Pares (food)

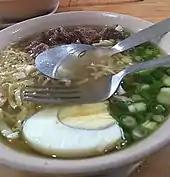
Beef "pares mami"

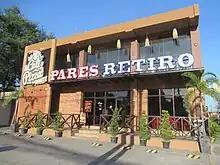
Pares Retiro, a franchise of restaurants selling beef "pares".

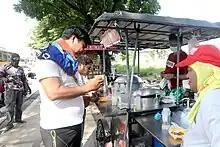
A beef "pares mami" stall in Quezon City.

Beef "pares", or "pares" as it is commonly known, is a meal that consists of beef "asado" (beef stewed in a sweet-soy sauce), garlic fried rice, and a bowl of beef broth soup. The soup may originate from the broth in which the meat is simmered in until tender before being seasoned with the sweet-soy sauce, but it can also be prepared separately and be made with beef bouillon cubes instead. This soup is usually made and seasoned with onion, garlic, peppercorns, chives, and onion leeks. Some cooks also add bay leaves to this broth to improve the flavor.